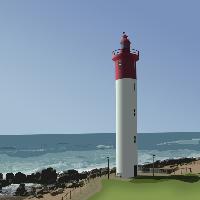
Weather: sun or clear